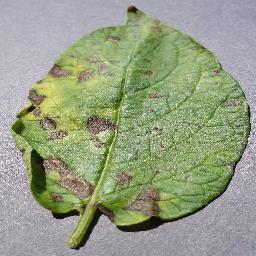
Etiqueta: Tizon_Temprano